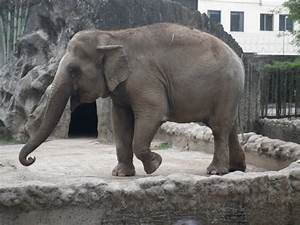
Label: elefante